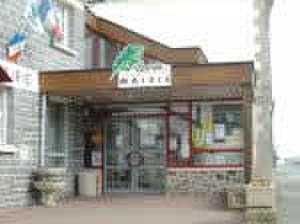
La mairie de Plestan
Plestan [pletɑ̃] est une commune française située dans le département des Côtes-d'Armor, en région Bretagne.